List of mammals of Belgium

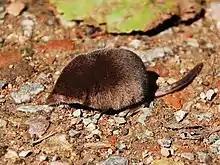
Eurasian pygmy shrew

The Soricomorpha are insectivorous mammals. The shrews and solenodons resemble mice while the moles are stout-bodied burrowers.